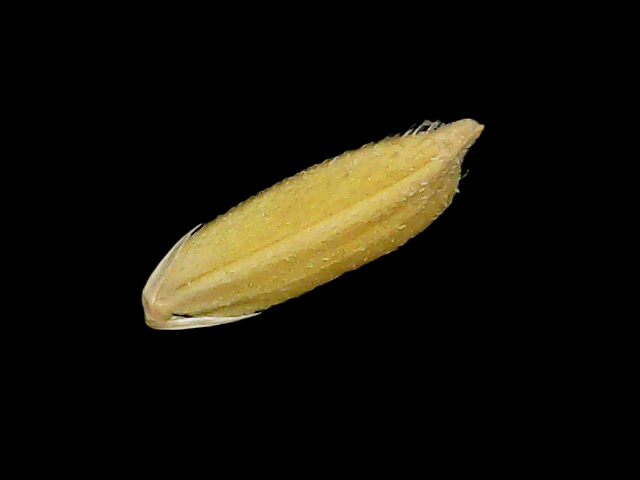
Rice variety: Binadhan17